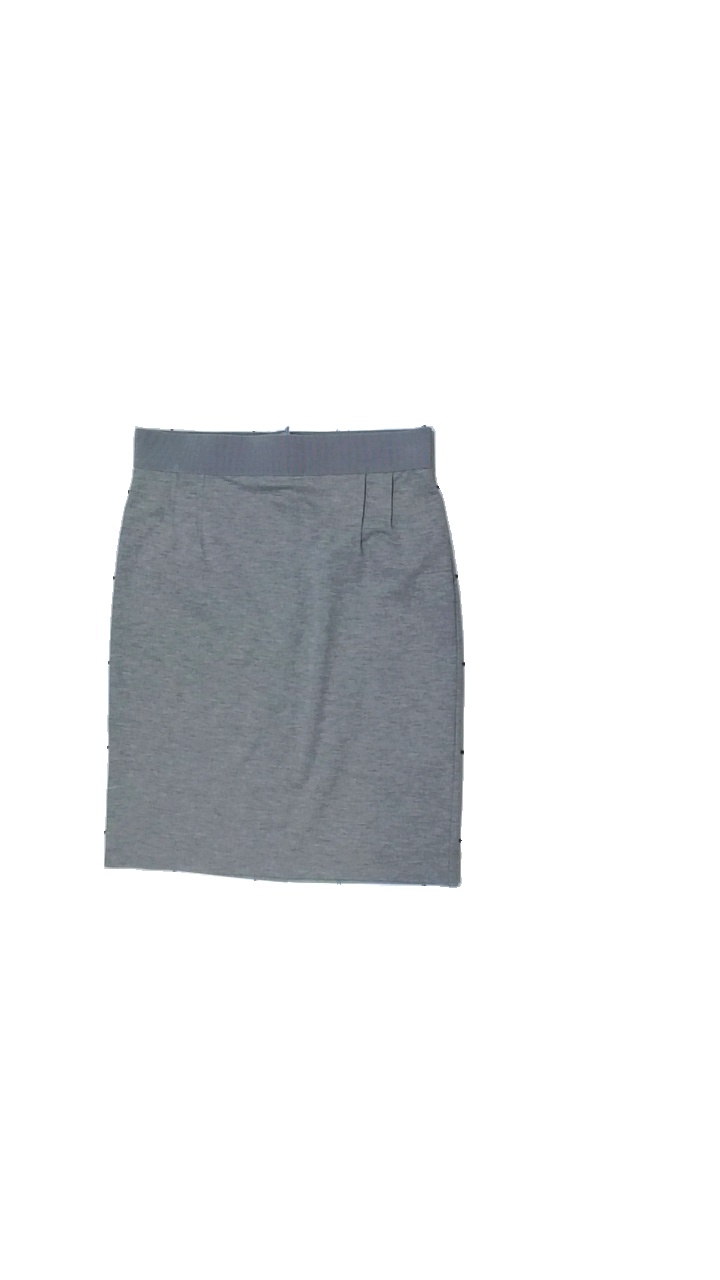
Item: Skirt (Ladies)
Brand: Inwear
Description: grå kjol, nopprig
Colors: Grey
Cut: Regular
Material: ?
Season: All
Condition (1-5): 3
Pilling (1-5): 3
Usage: Export
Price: <50